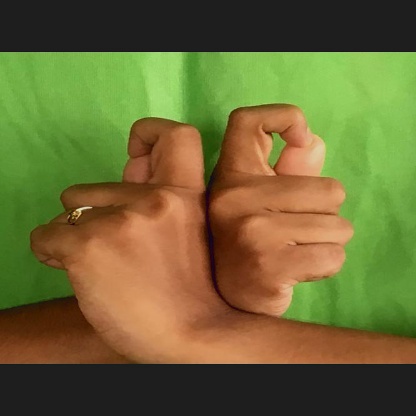
Mudra: Berunda